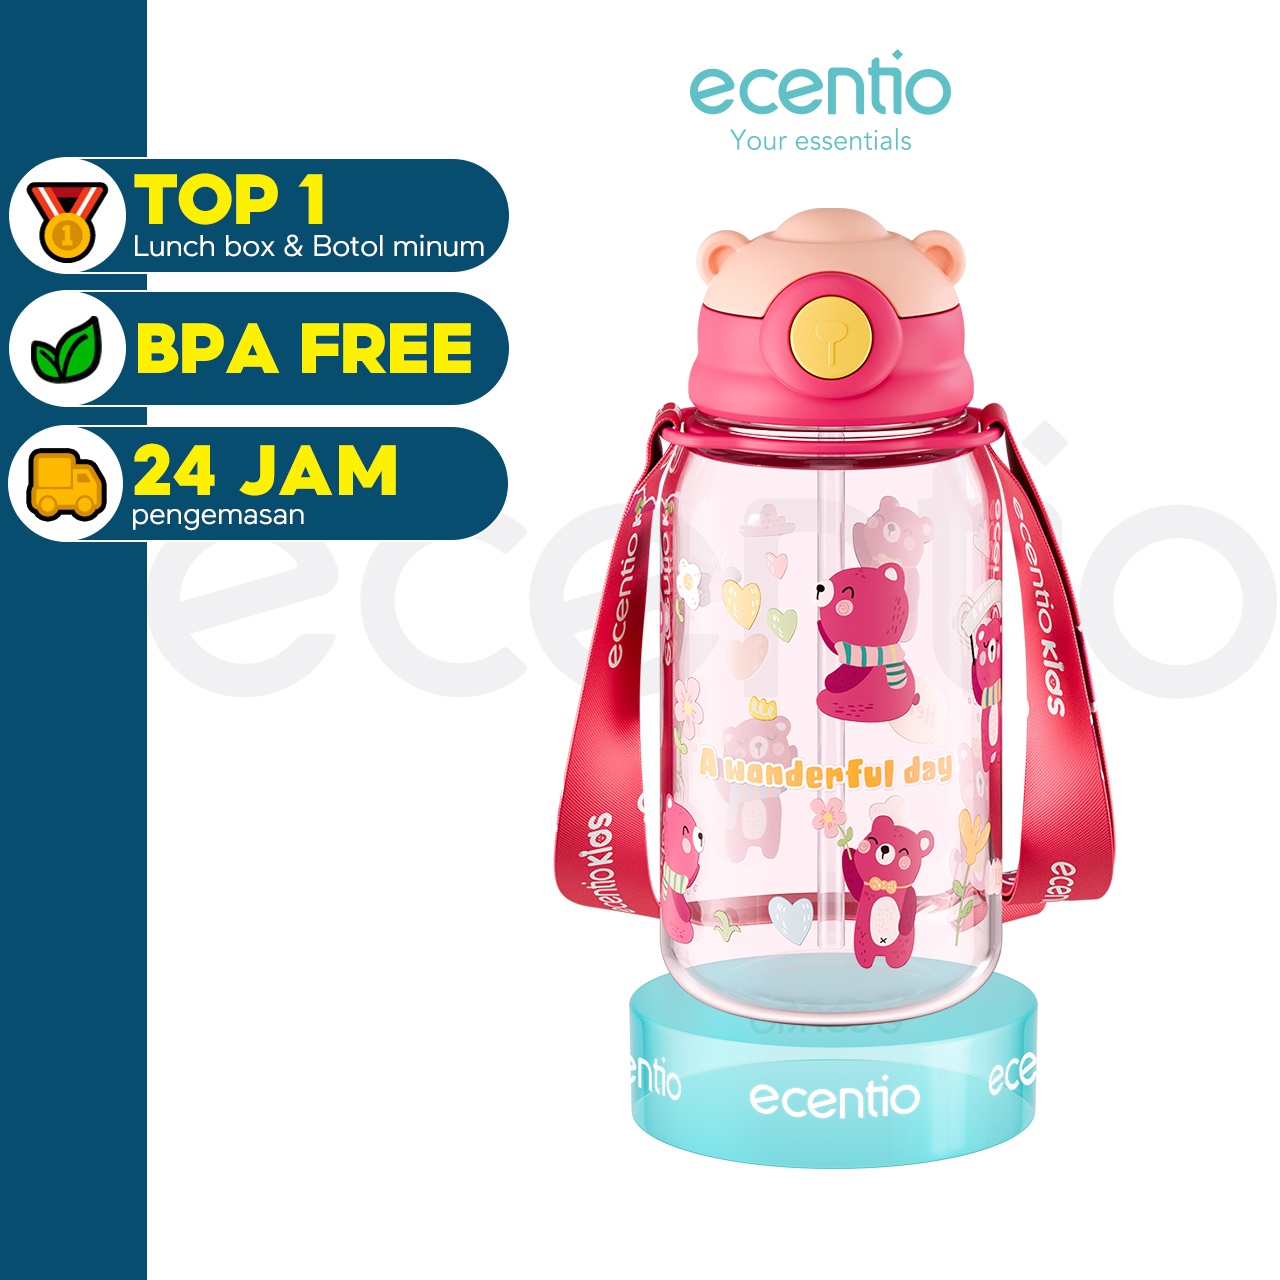
ecentio Botol sedotan minum anak beruang lucu 650ml
600ml food grade berbahan pc，bebas bpa,motif kartun cocok untuk anak dan lucu Desain lock pengunci agar tetap bersih dan higyenis Tali bahu untuk portabilitas nyaman saat berperguan Tutup dengan cincin segel silikon ,uktuk penyegelan anti bocor Sedotan dapat diepas untuk kemudahan pembersihan Sedotan silikon aman dan lembut Bahan: buah Ukuran produk: 18.5*8*8cm Warna: hijau/merah muda Kapasitas: 650ml Daftar kemasan: gelas plastik*1, tali*1 Berat: Berat bersih 124g, berat kotor 126g Ukuran kemasan: 18.5*8*8cm
Brand: ecentio
Category: Baby & Toddler > Nursing & Feeding > Feeding Essentials > Sippy Cups